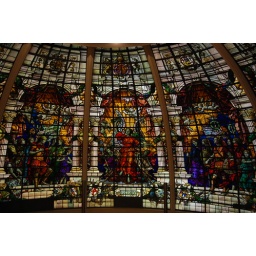
The building the stained glass was originally in was bombed in 1992.